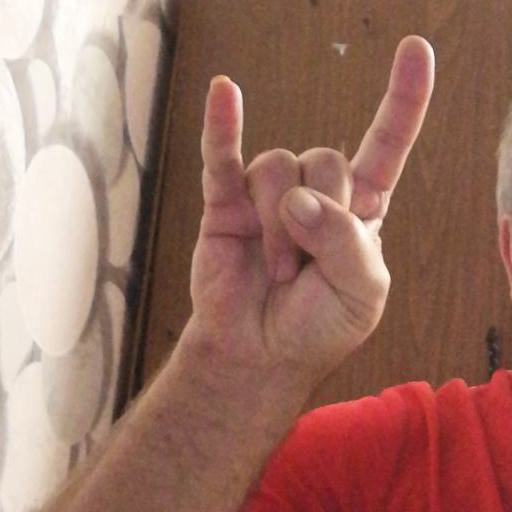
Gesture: rock